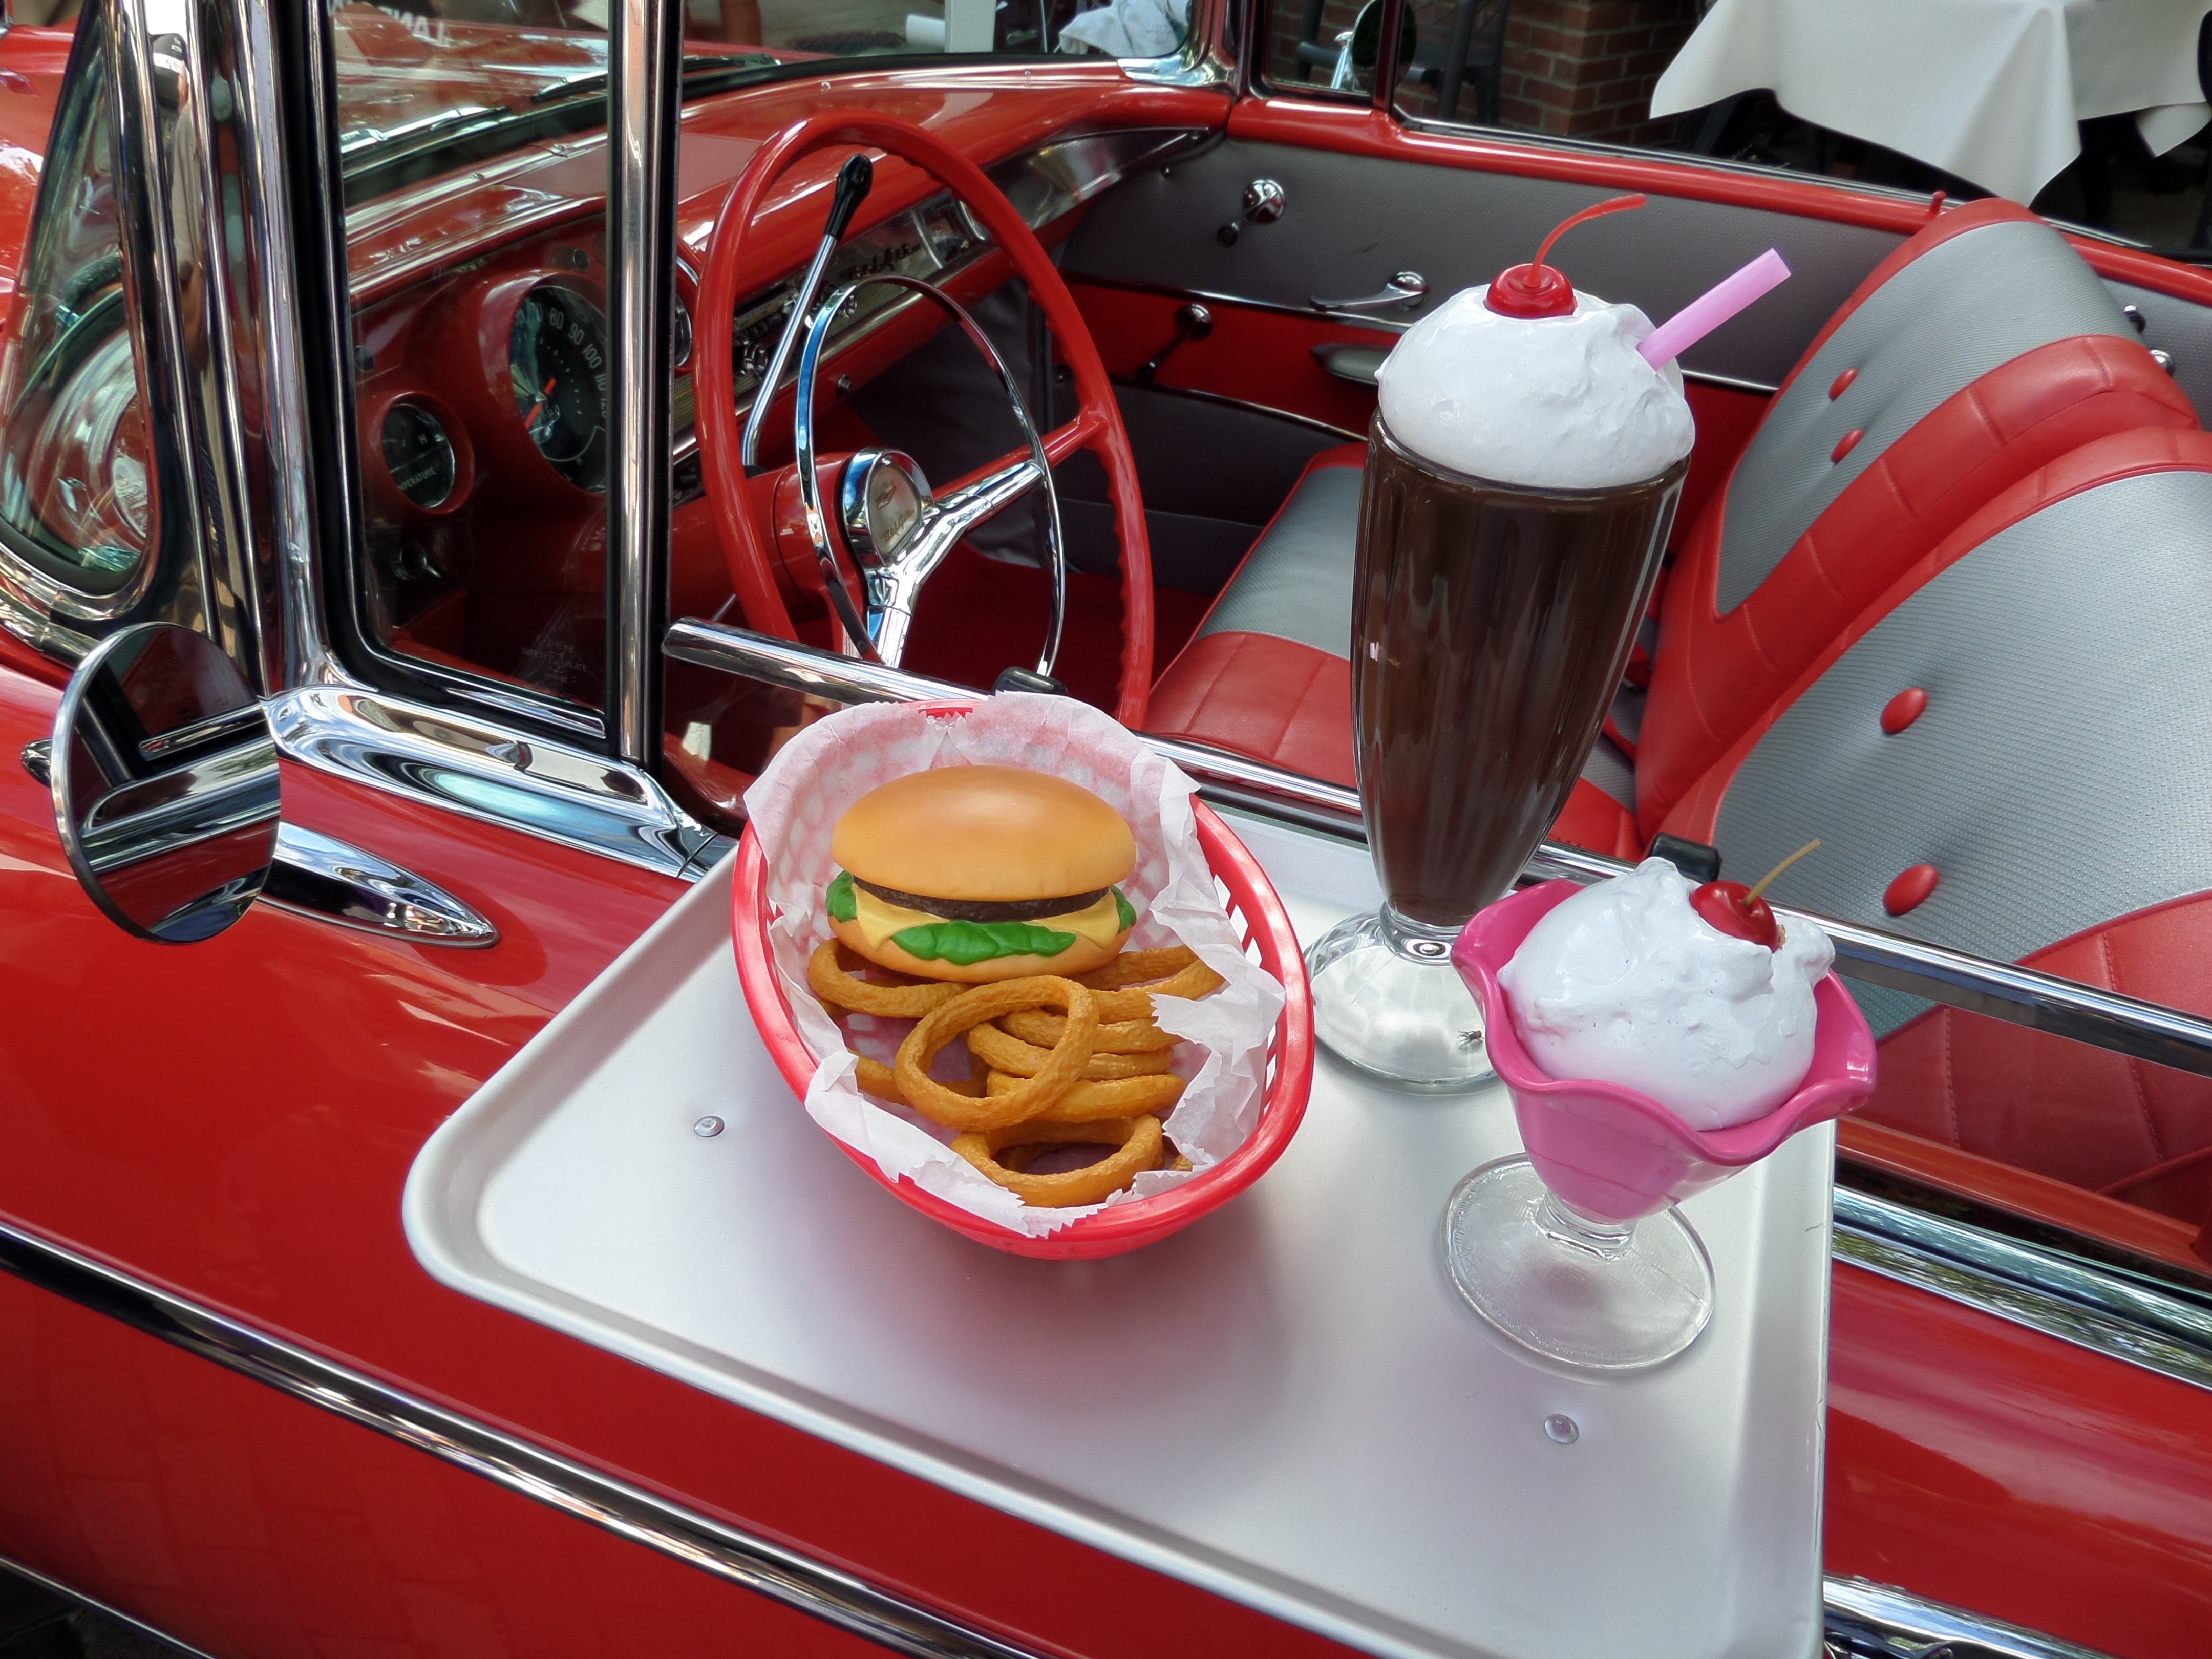
car, restaurant, meal, red, vehicle, nostalgia, classic car, vintage car, american, chrome, classic, chevy, antique car, auto show, automobile make, luxury vehicle, drive in movie, milk shake, burger and fries